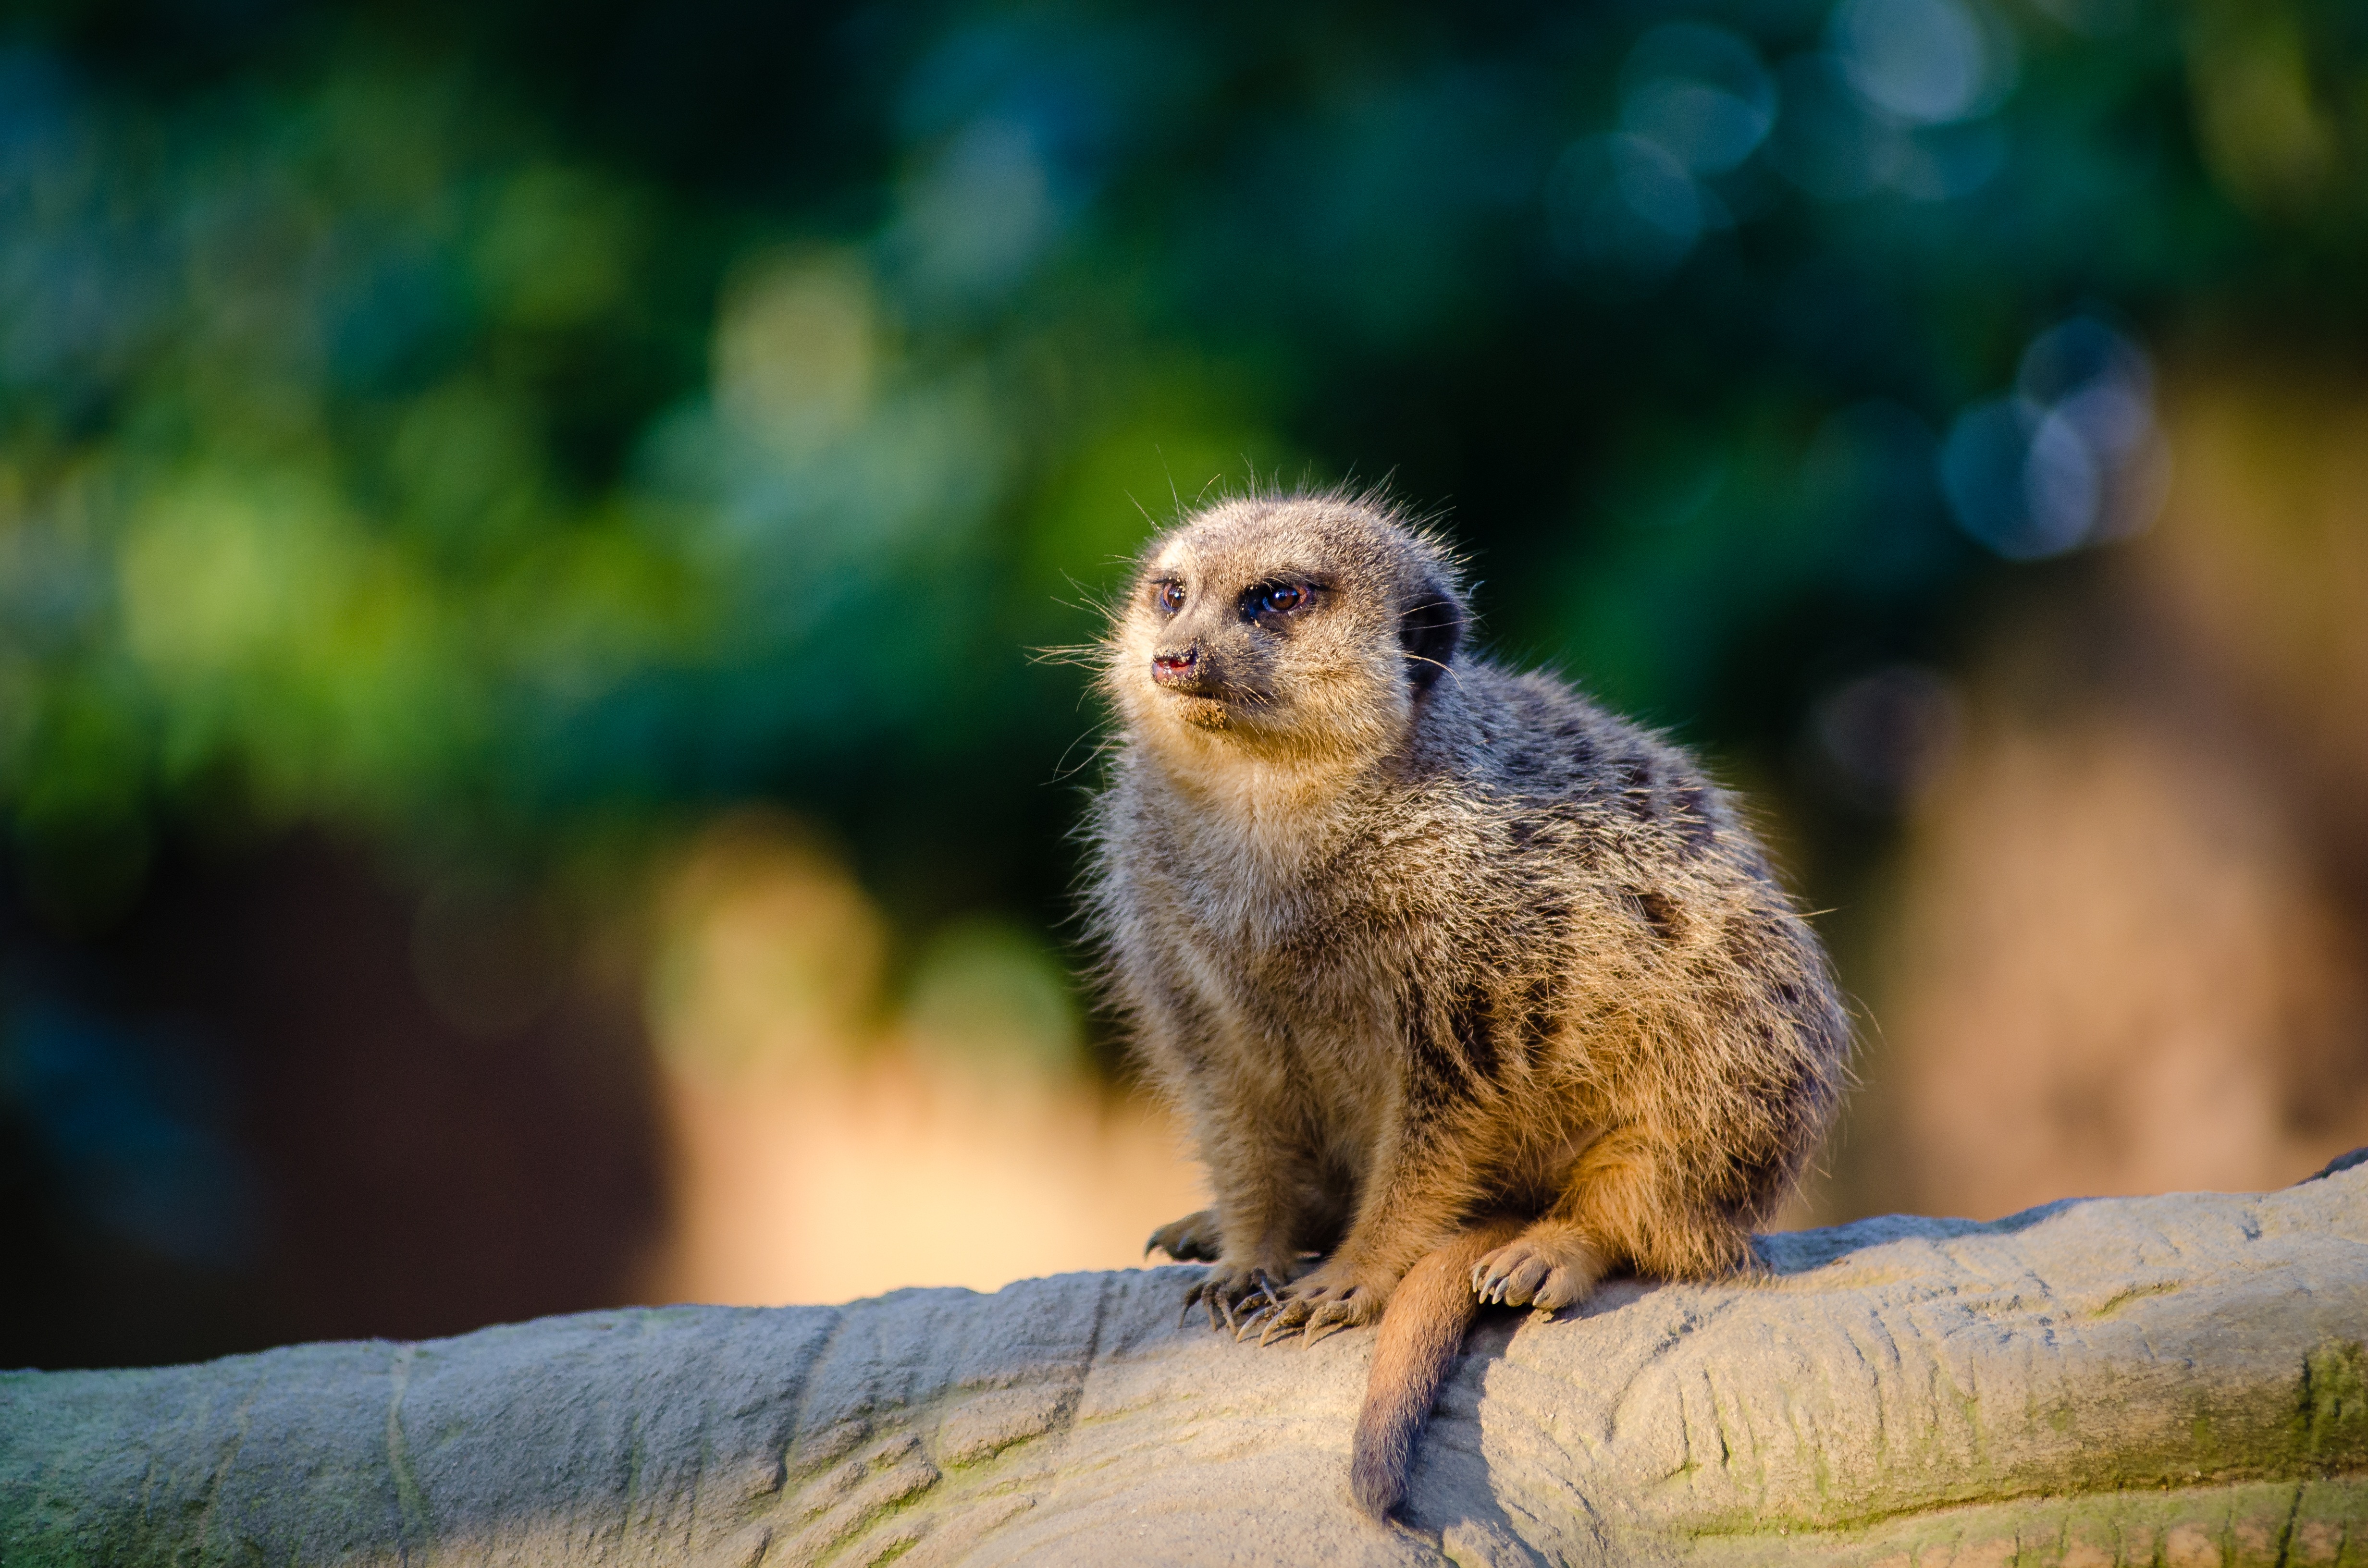
landscape, nature, wildlife, africa, mammal, fauna, primate, wild animal, whiskers, background, animals, vertebrate, wallpaper, carnivore, meerkat, mongoose, suricate, sentinel desert, family herpestidae, new world monkey